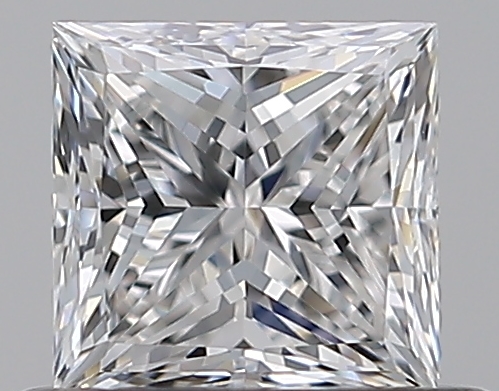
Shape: princess
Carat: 0.59
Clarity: VS1
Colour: E
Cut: EX
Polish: EX
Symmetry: VG
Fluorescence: N
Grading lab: GIA
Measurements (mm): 4.57 x 4.47 x 3.29